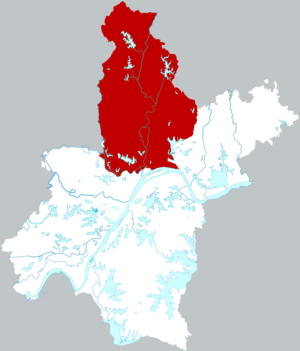
Le district de Huangpi est une subdivision administrative de la province du Hubei en Chine. Il est placé sous la juridiction de la ville sous-provinciale de Wuhan.